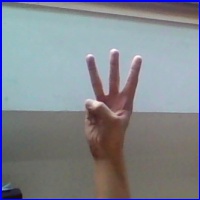
Letra: W